Saturday Night and Sunday Morning

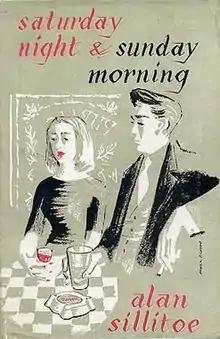
Cover of the first UK edition

Saturday Night and Sunday Morning is the first novel by British author Alan Sillitoe and won the Authors' Club Best First Novel Award.